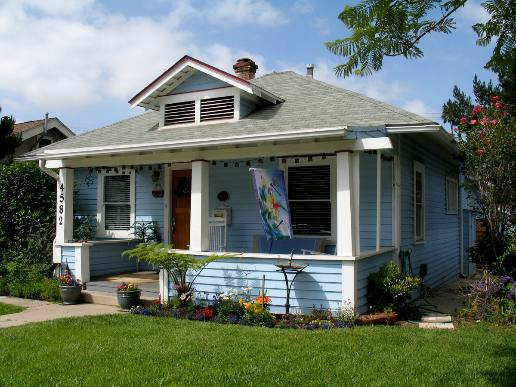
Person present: No